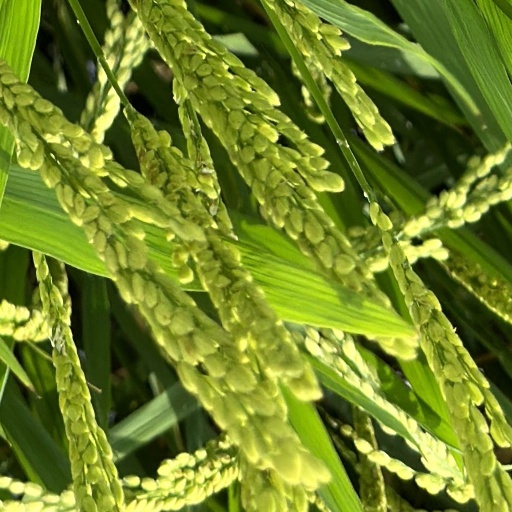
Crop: rice